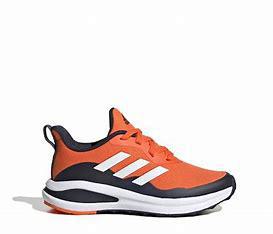
Brand: Adidas
Model: Fortarun